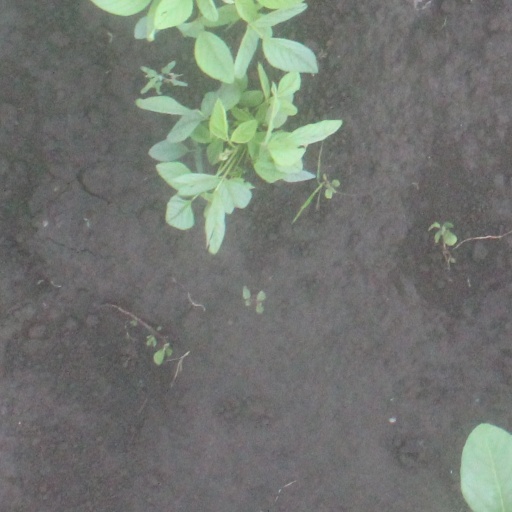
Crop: soybean